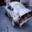
Label: automobile